Dolf Toussaint

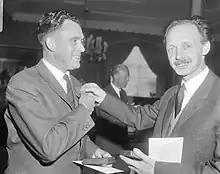
Journalist H.A. Bollen (left) and Dolf Toussaint receive the ANWB prize (1966)

Dolf Toussaint (1924-2017) was a Dutch photographer best known for his work documenting daily life in Amsterdam, particularly the changes in the De Jordaan neighborhood in the 1960s, as well as documenting the social unrest in the late 70s and early 80s, such as the Amsterdam coronation riots. He is also known for documenting proceedings at The Hague parliament in a dynamic manner, when the standard at the time were staged portraits of politicians.